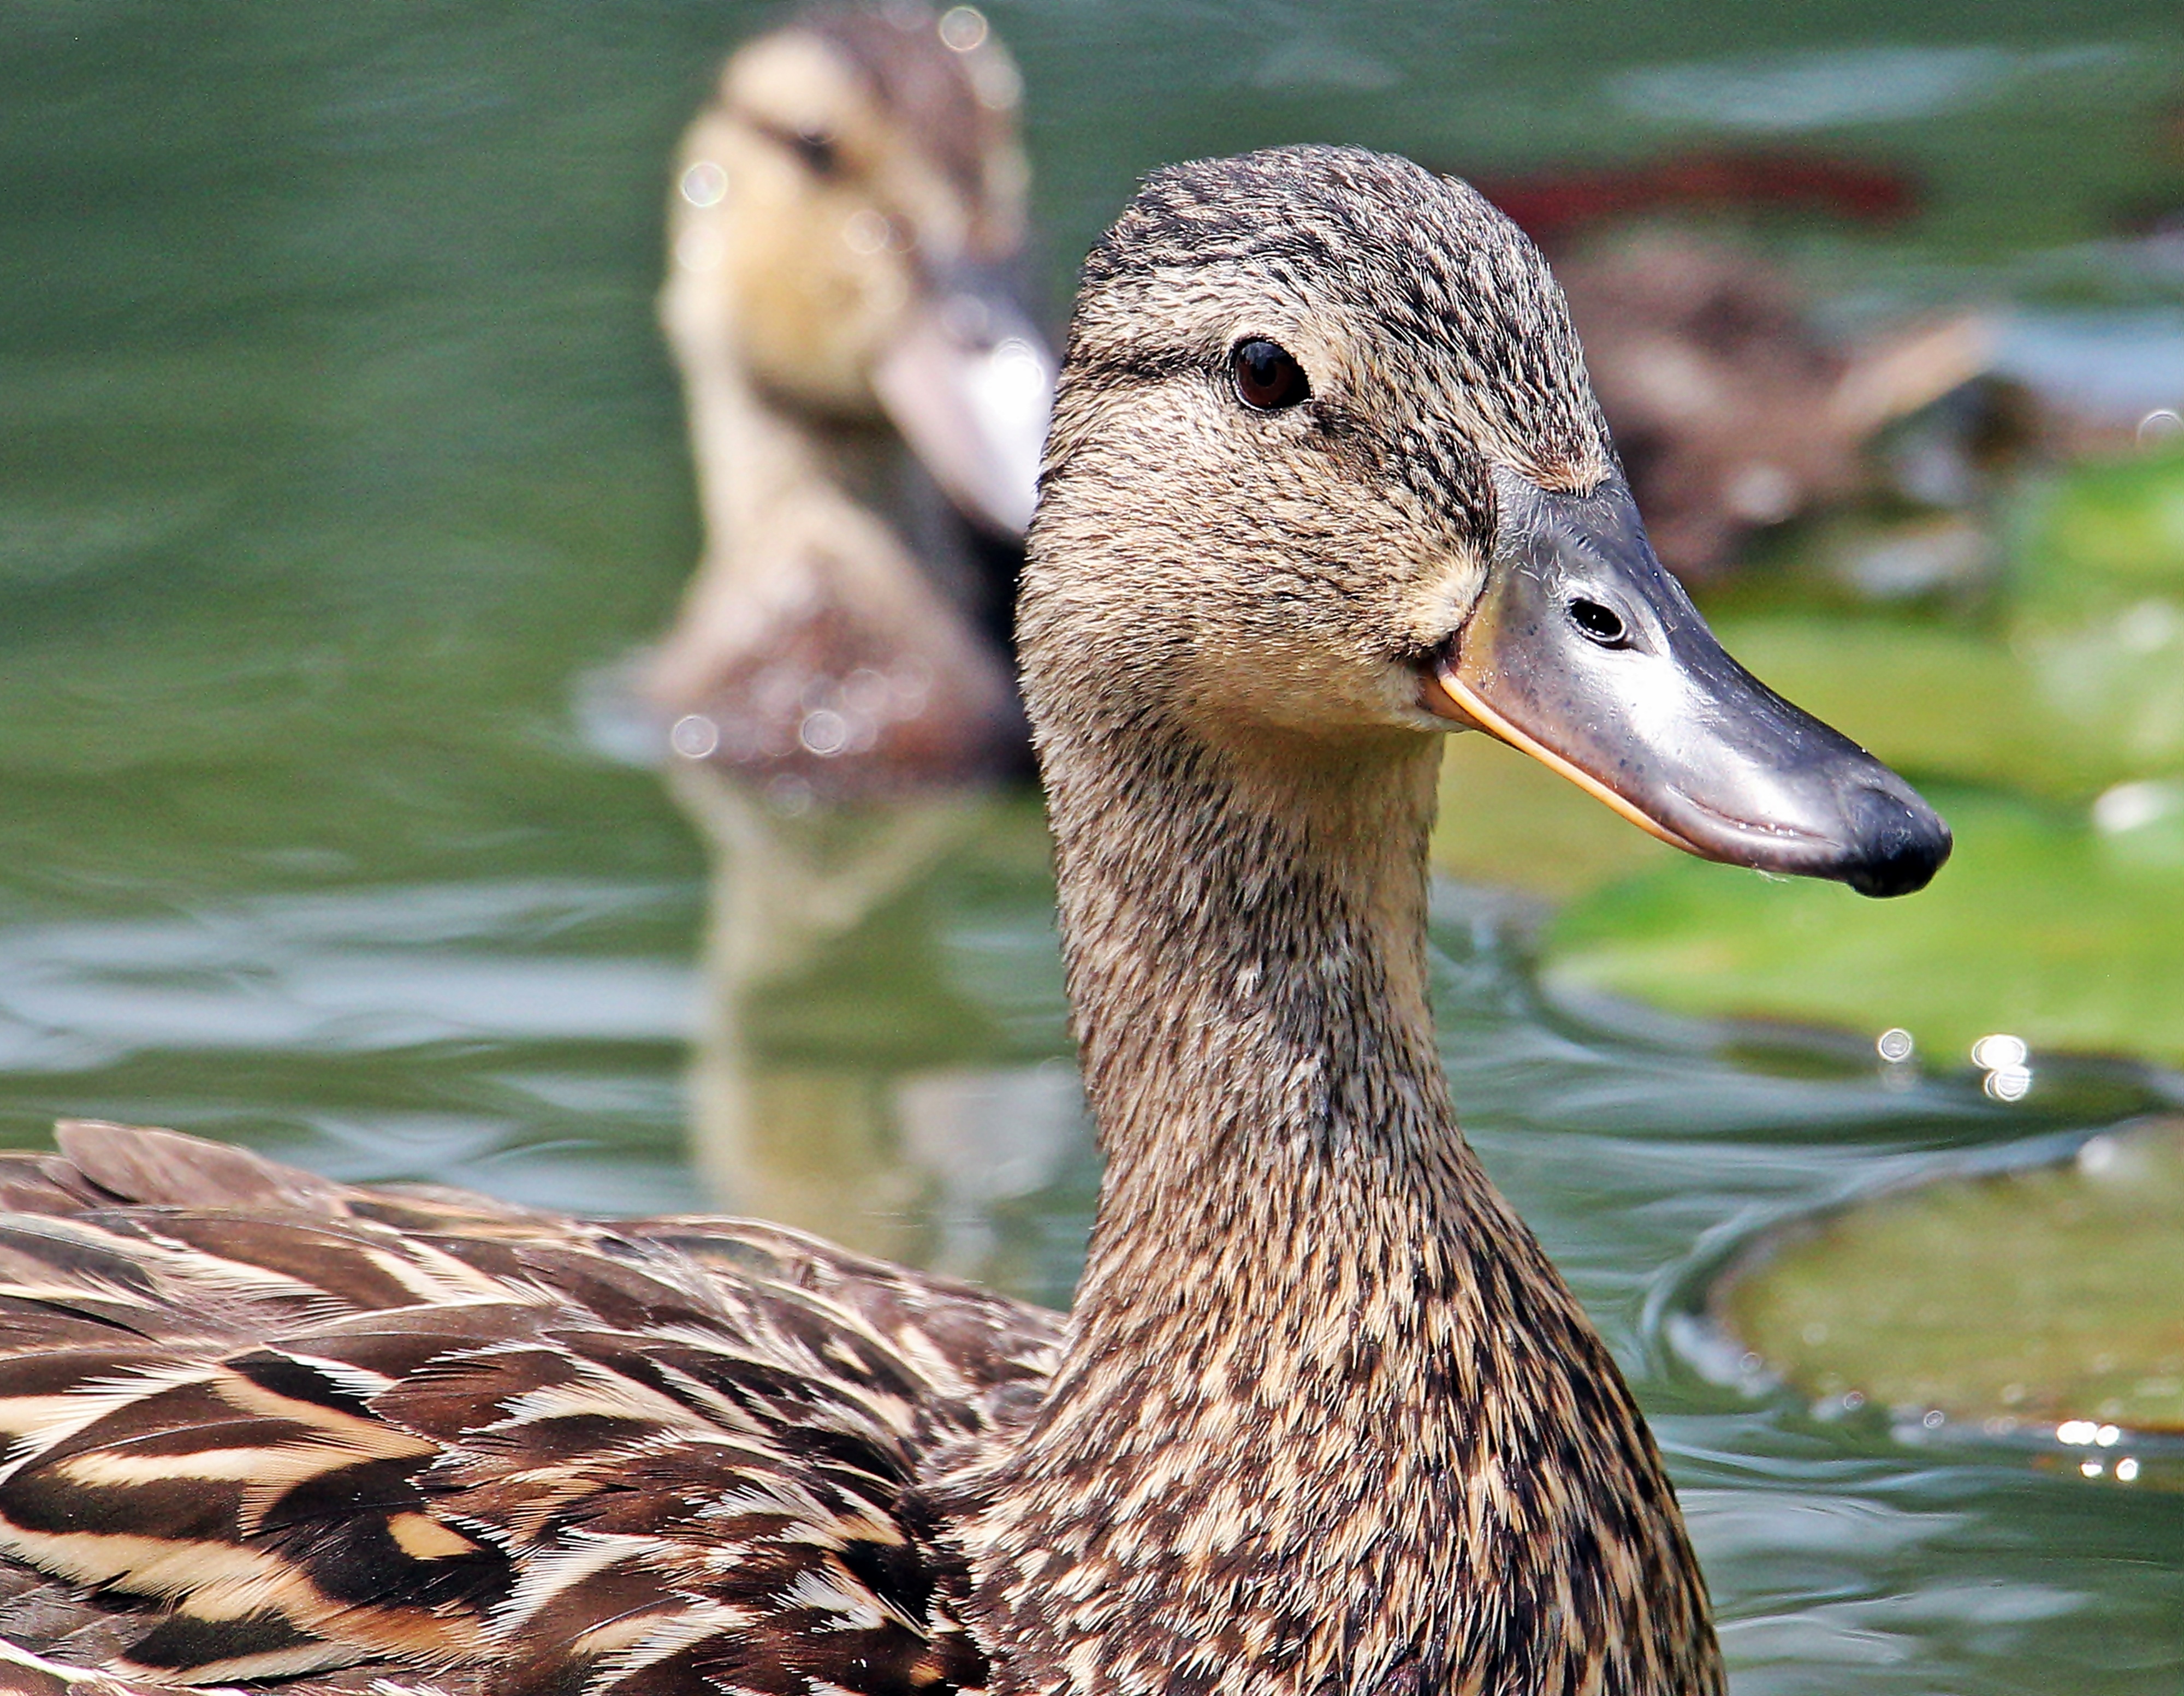
water, nature, bird, lake, animal, pond, wildlife, beak, colorful, feather, fauna, plumage, poultry, duck, head, goose, vertebrate, bill, waterfowl, waters, water bird, animal world, wildlife photography, spring dress, mallard, canard, duck bird, federtier, ducks geese and swans